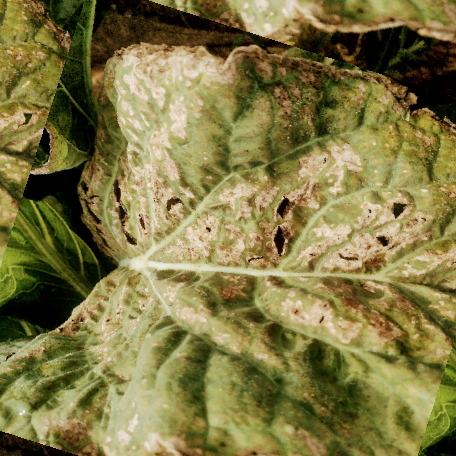
Label: Downy Mildew